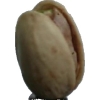
Label: pistachio